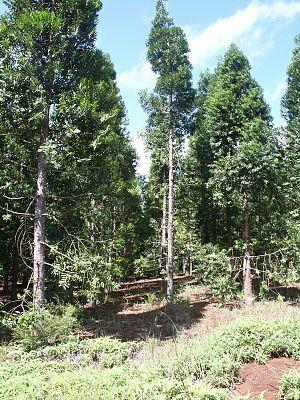
Plantation d'Agathis lanceolata (kaori) dans la région des lacs. Les arbres ont environ 35 ans. Nouvelle-Calédonie.
L’Agathis lanceolata, ou Kaori de forêt ou Kaori du sud, est une espèce de conifère de la famille des Araucariaceae. Il se rencontre uniquement en Nouvelle-Calédonie. Il est menacé du fait de la destruction de son habitat.